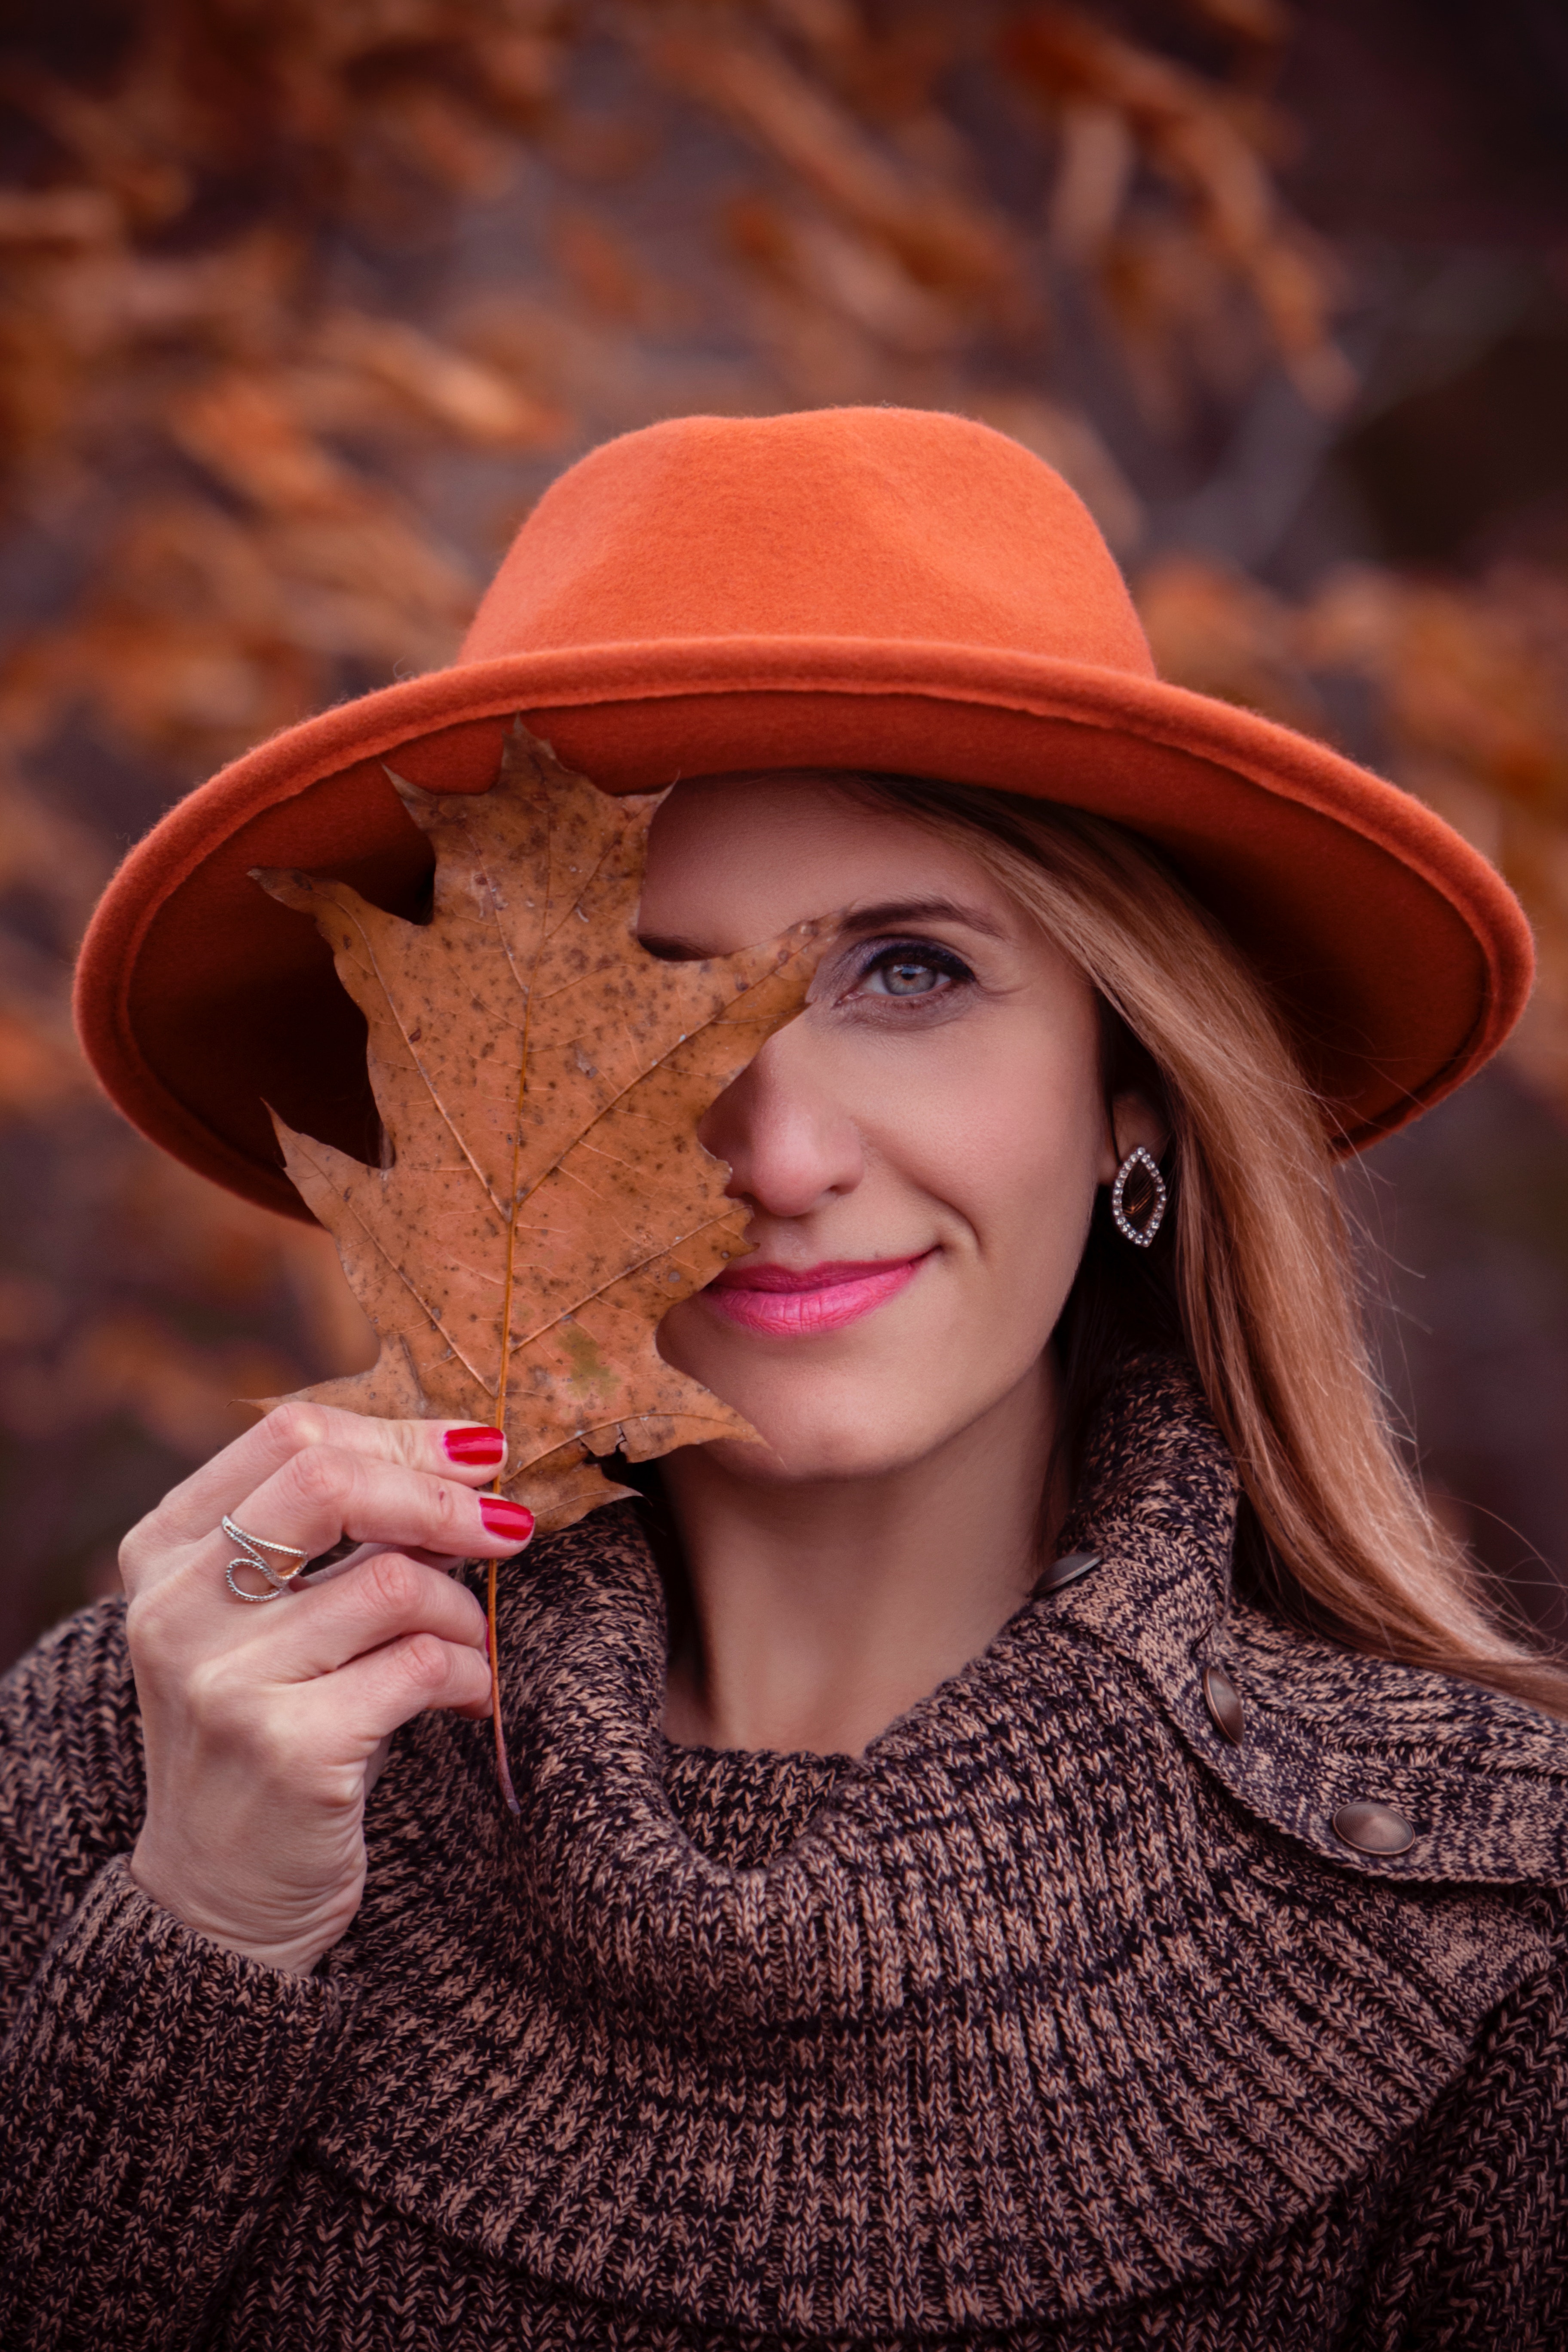
beauty, girl, headgear, hat, lip, smile, knit cap, portrait, fedora, portrait photography, brown hair, sun hat, fur, cowboy hat, fun